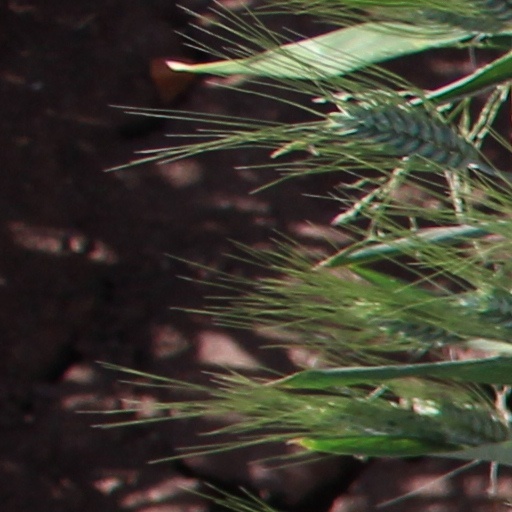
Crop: wheat